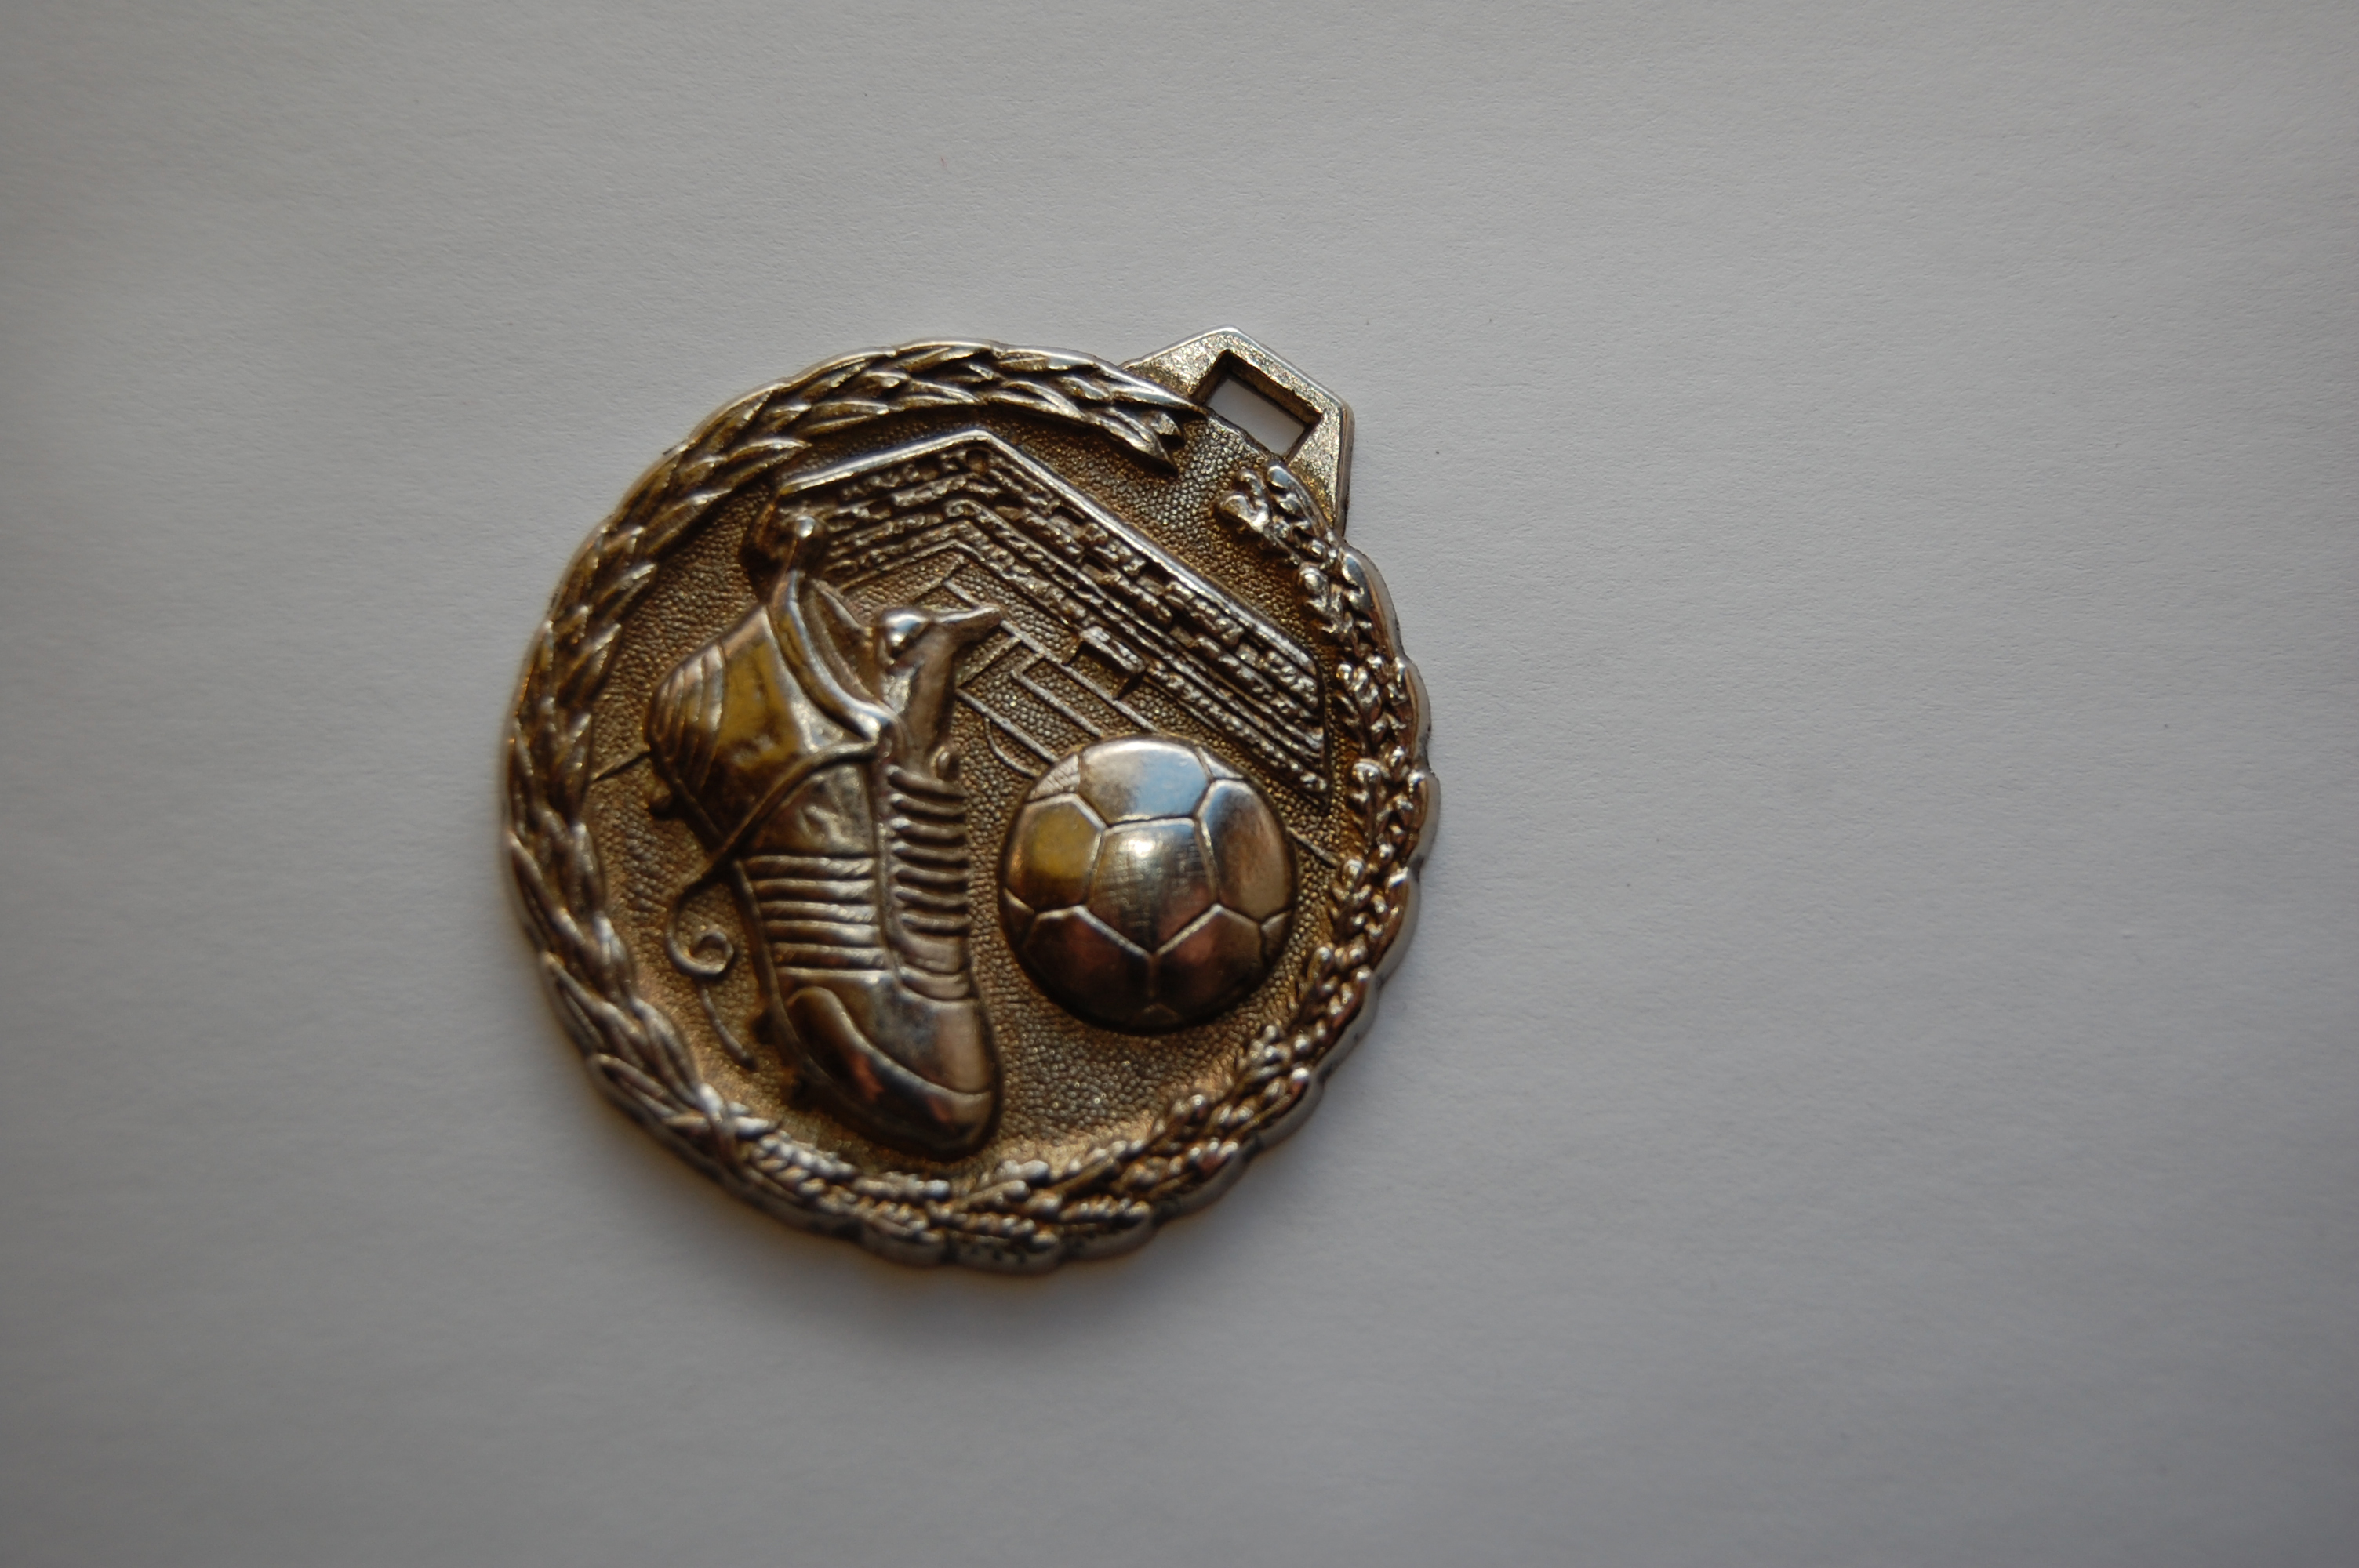
football, foot, ball, medal, sport, team, gold medal, gold, silver, bronze, victory, award, win, champion, championship, club, cup, final, game, sports, competition, metal, brass, jewellery, artifact, locket